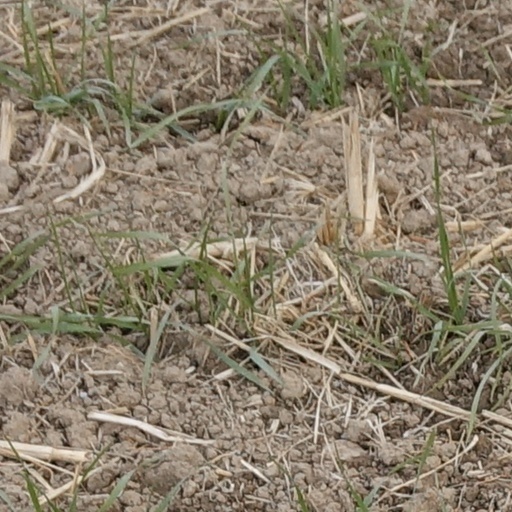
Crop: wheat